Eleanor McMahon

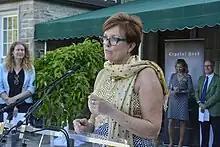
Eleanor McMahon, Ontario Minister of Tourism, Culture and Sport in June 2016. Photo: David Lee

In June 2016 she was named to the provincial cabinet as Minister of Tourism, Culture and Sport. She previously served as parliamentary assistant to the Minister of Natural Resources and Forestry.